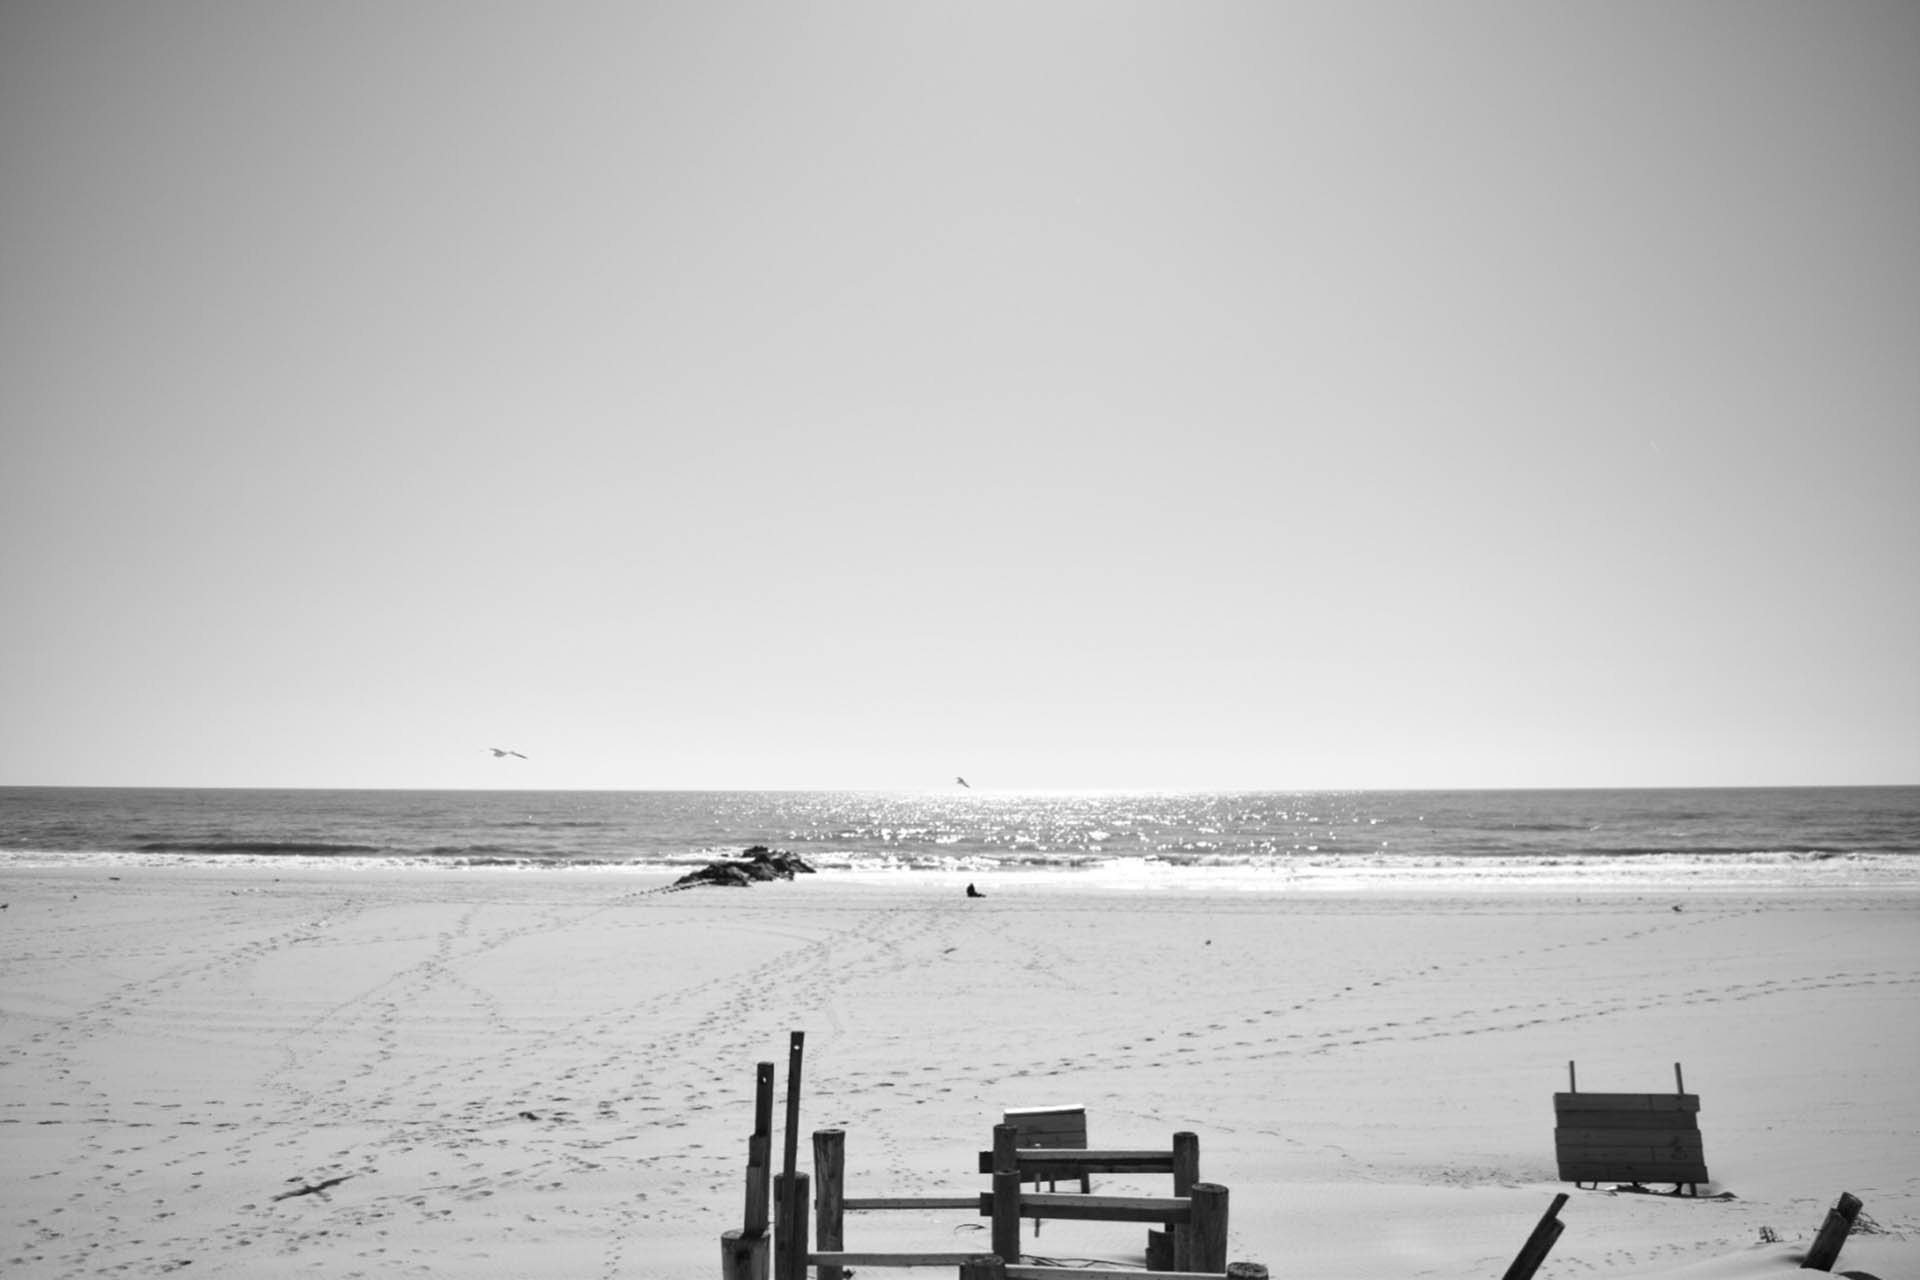
beach, sea, coast, sand, ocean, horizon, snow, winter, black and white, sky, white, photography, morning, shore, wave, new york, relax, weather, monochrome, body of water, cool, ny, new, york, banister, long island, monochrome photography